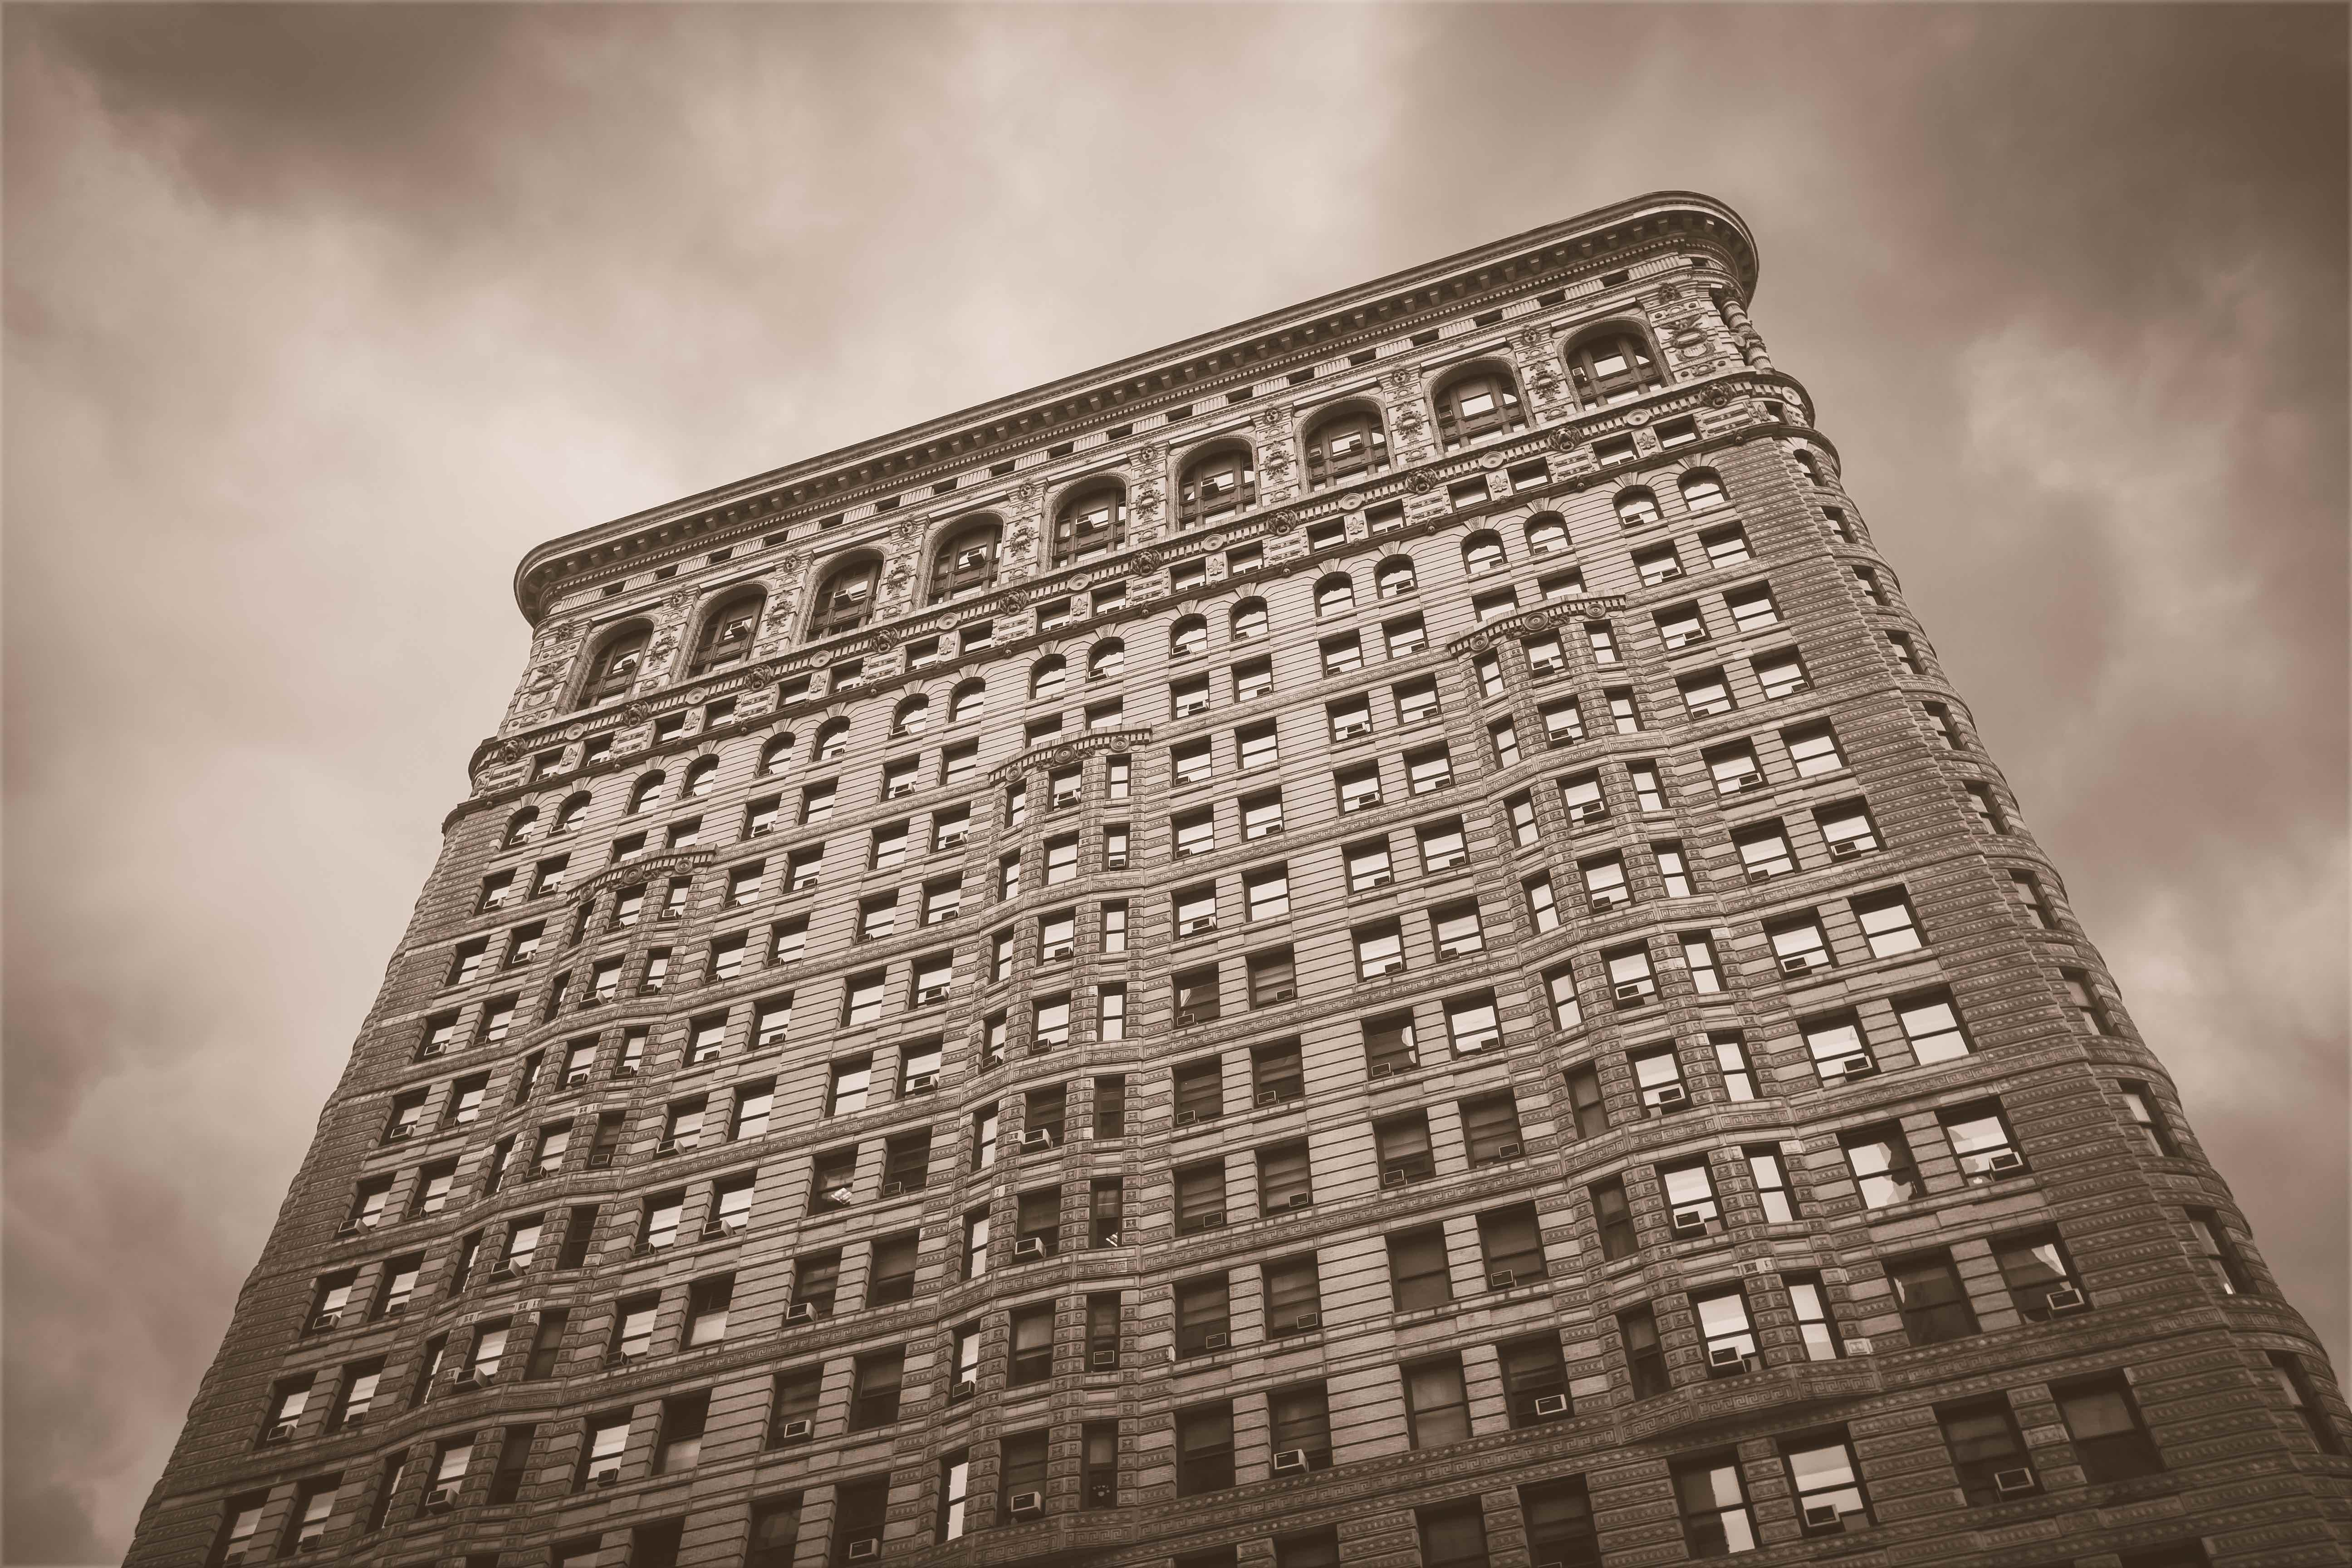
black and white, architecture, building, skyscraper, monument, cityscape, line, tower, landmark, facade, exterior, monochrome, tower block, flatiron, temple, symmetry, shape, metropolis, urban area, monochrome photography